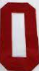
Number: 0